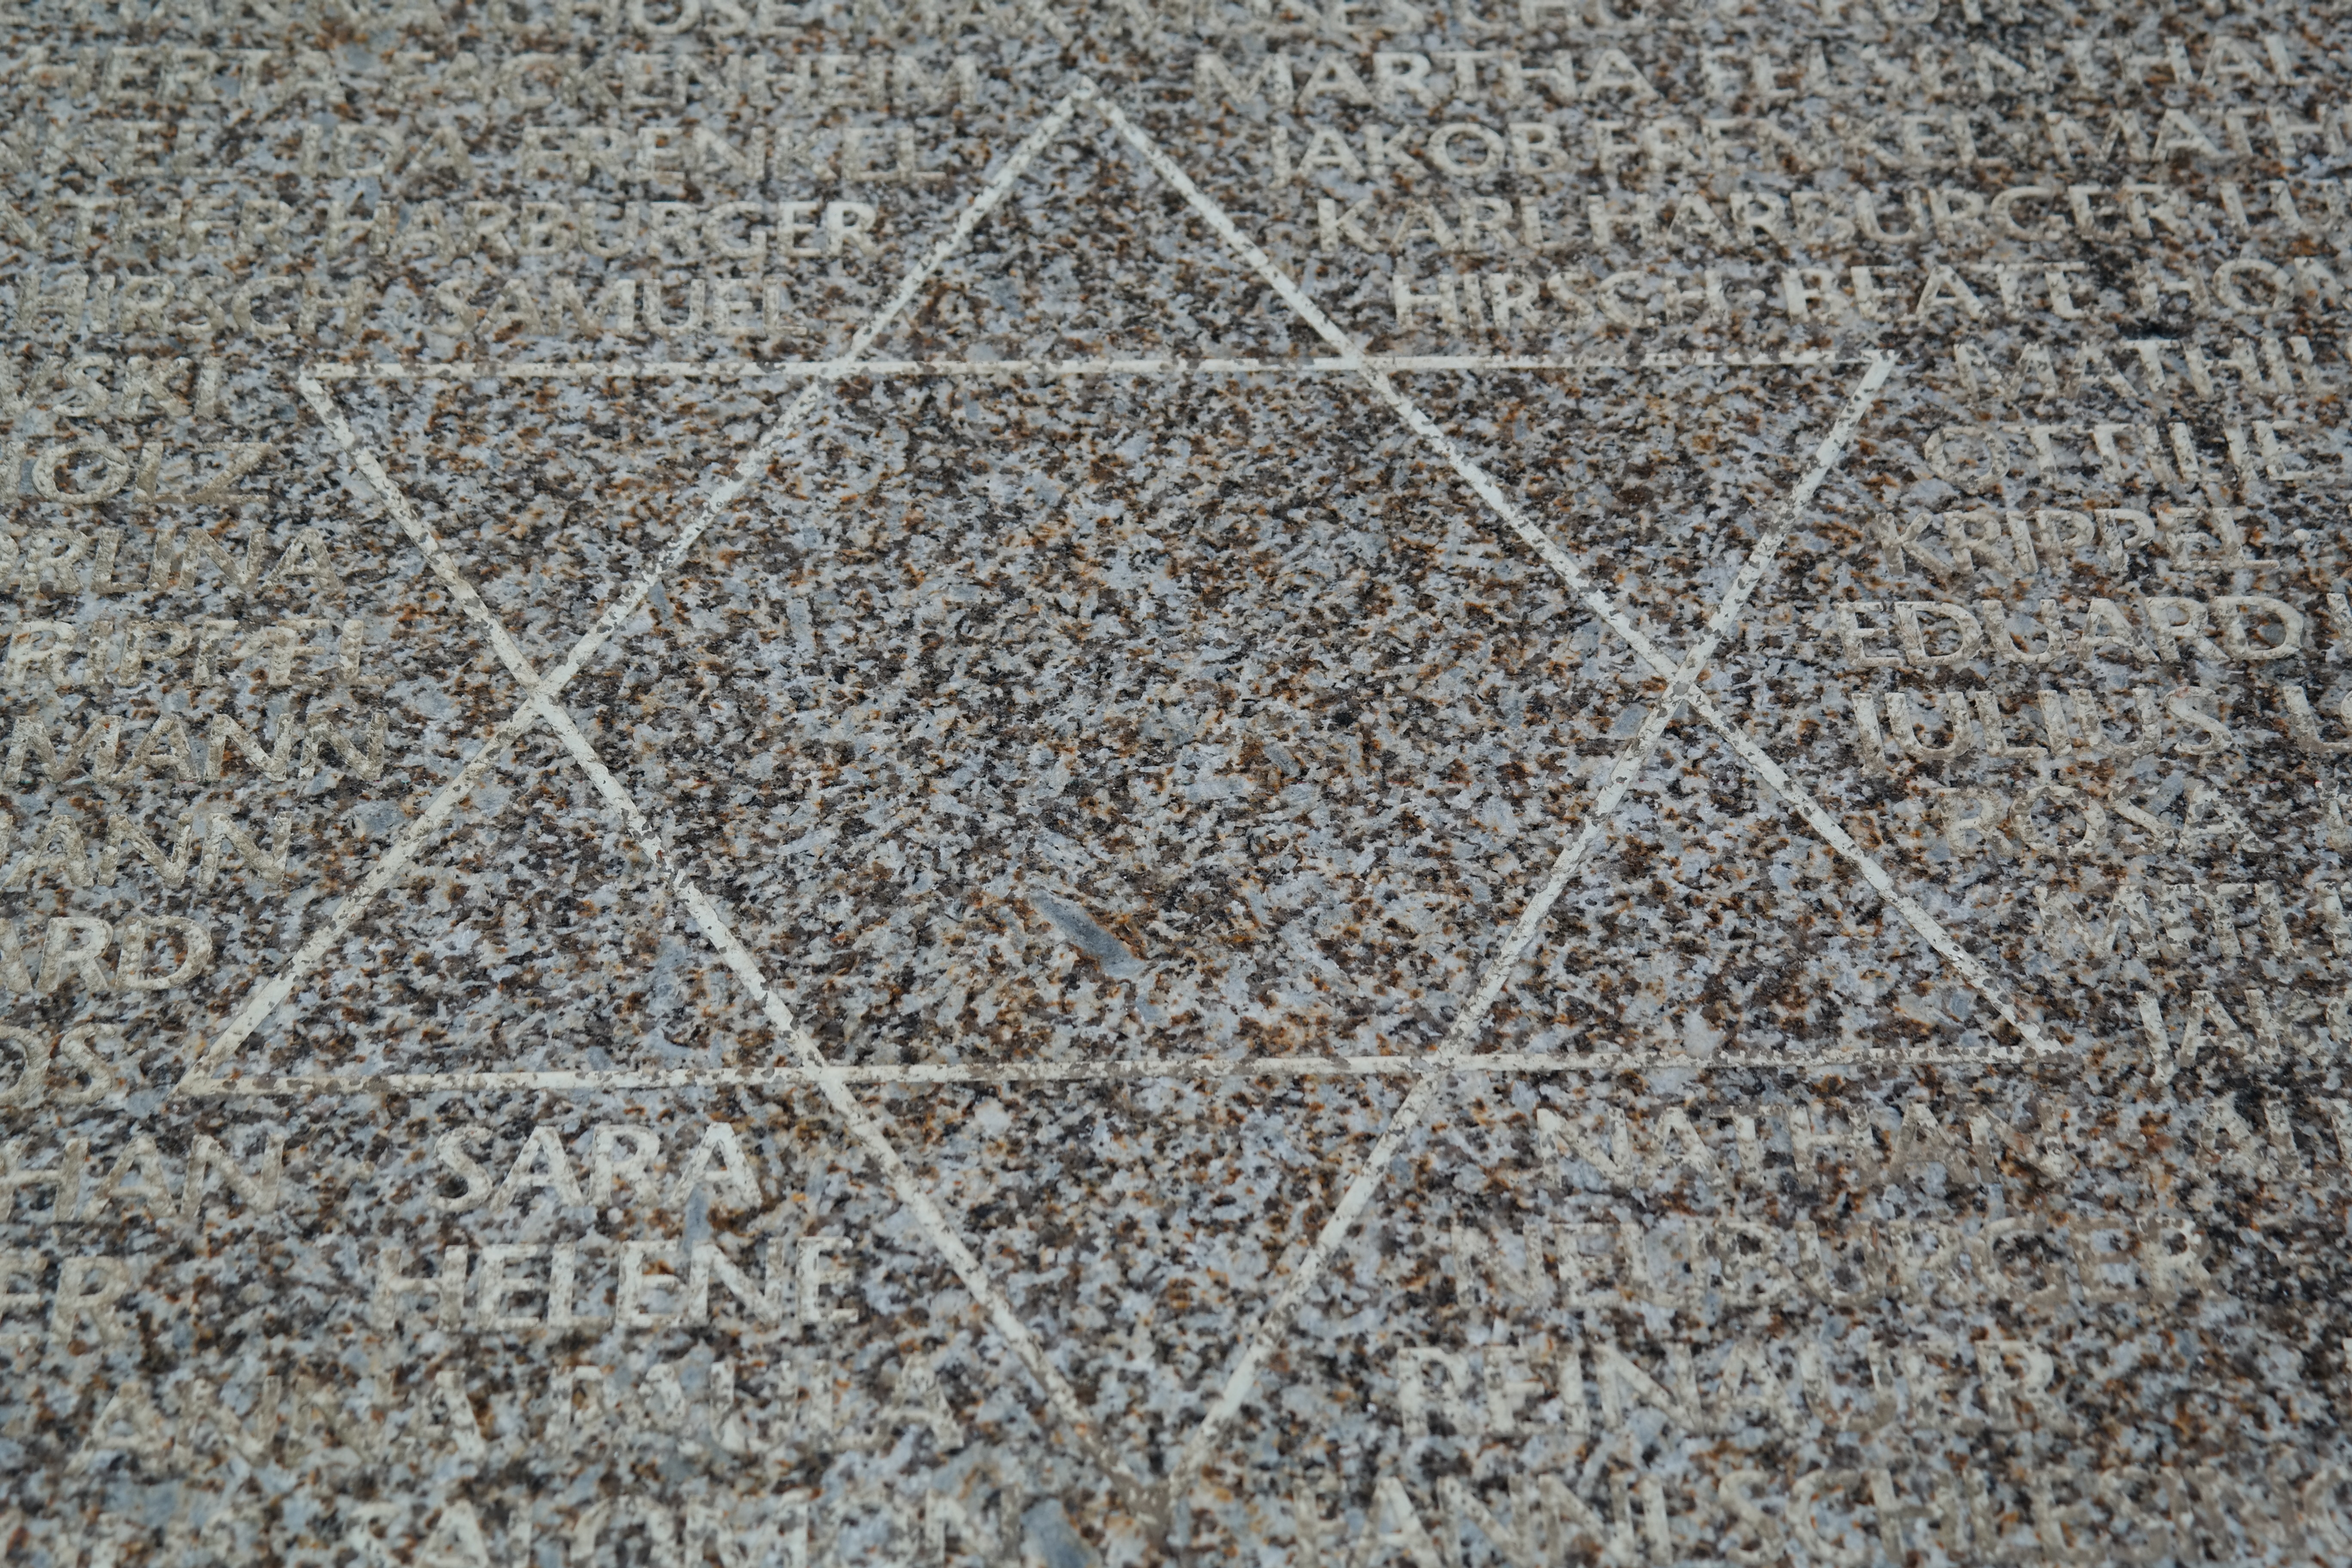
sand, rock, star, texture, floor, cobblestone, stone, asphalt, pattern, line, soil, material, gravel, ulm, jewish, judaism, memorial stone, flooring, star of david, road surface